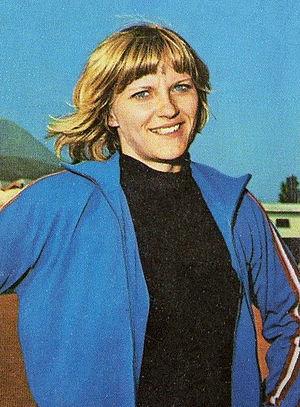
Ilona Gusenbauer, née Majdan, le 16 septembre 1947 à Gummersbach, est une athlète autrichienne, spécialiste du saut en hauteur.